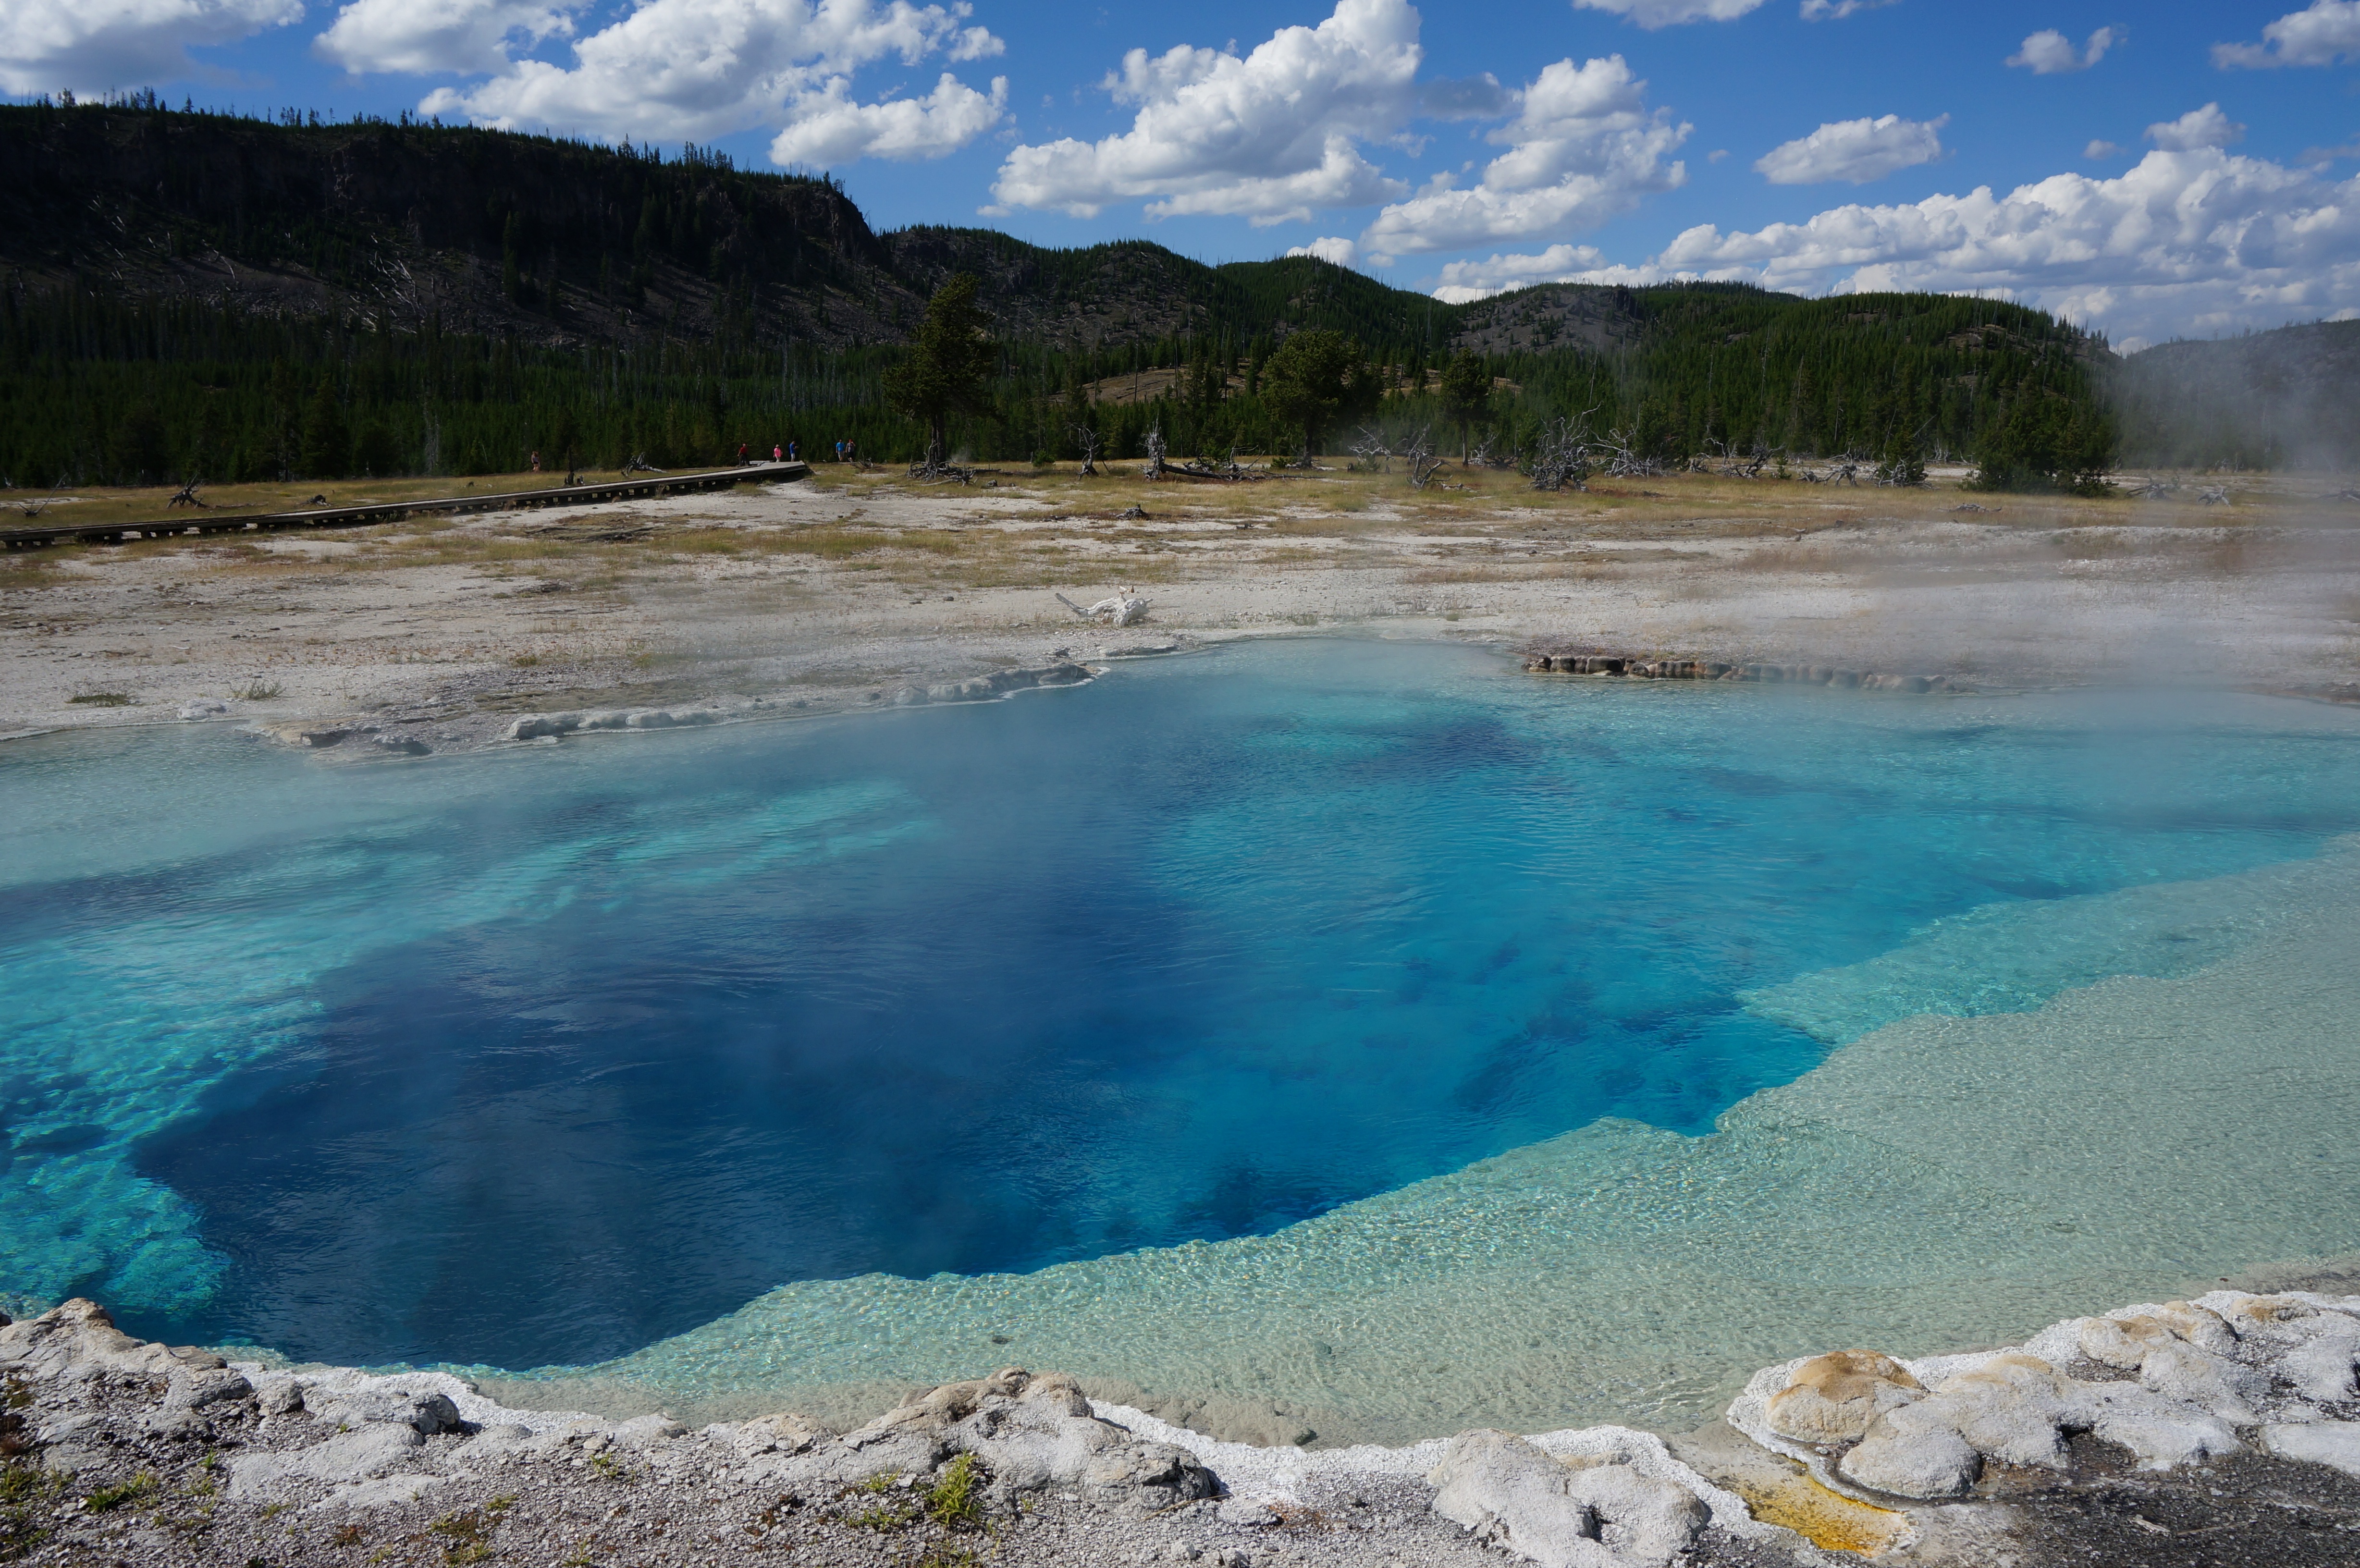
beach, landscape, sea, coast, water, shore, wave, lake, vacation, park, lagoon, bay, rapid, reservoir, terrain, national park, body of water, yellowstone, geology, landform, geographical feature, geezer